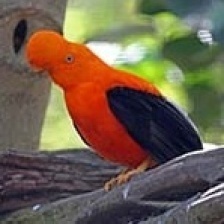
Species: COCK OF THE  ROCK
Scientific name: RUPICOLA